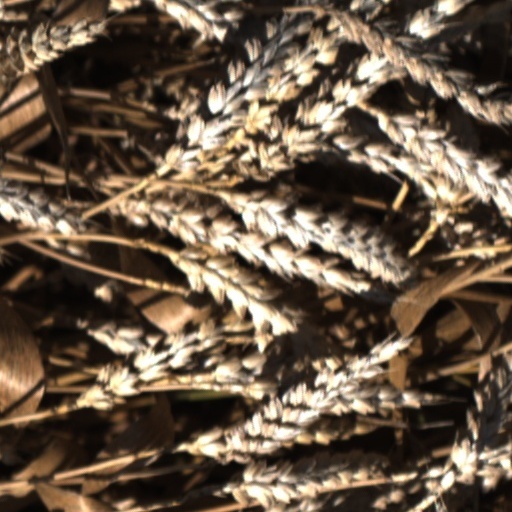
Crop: wheat